Sport in Romania

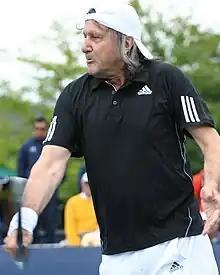
Ilie Năstase was inducted into the International Tennis Hall of Fame in 1991.

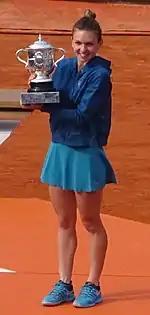
Simona Halep was the year-end No. 1 in 2017 and 2018 won two Grand Slam titles

Ilie Năstase, a famous Romanian tennis player, is another internationally known Romanian sports star. He won several Grand Slam titles and dozens of other tournaments and was the first player to be ranked as number 1 by ATP from 1973 to 1974; he also was a successful doubles player. Virginia Ruzici was a successful tennis player in the 1970s. Ilie Năstase and Simona Halep are the only Romamian tennis players to have achieved no. 1, in the ATP and WTA, respectively.